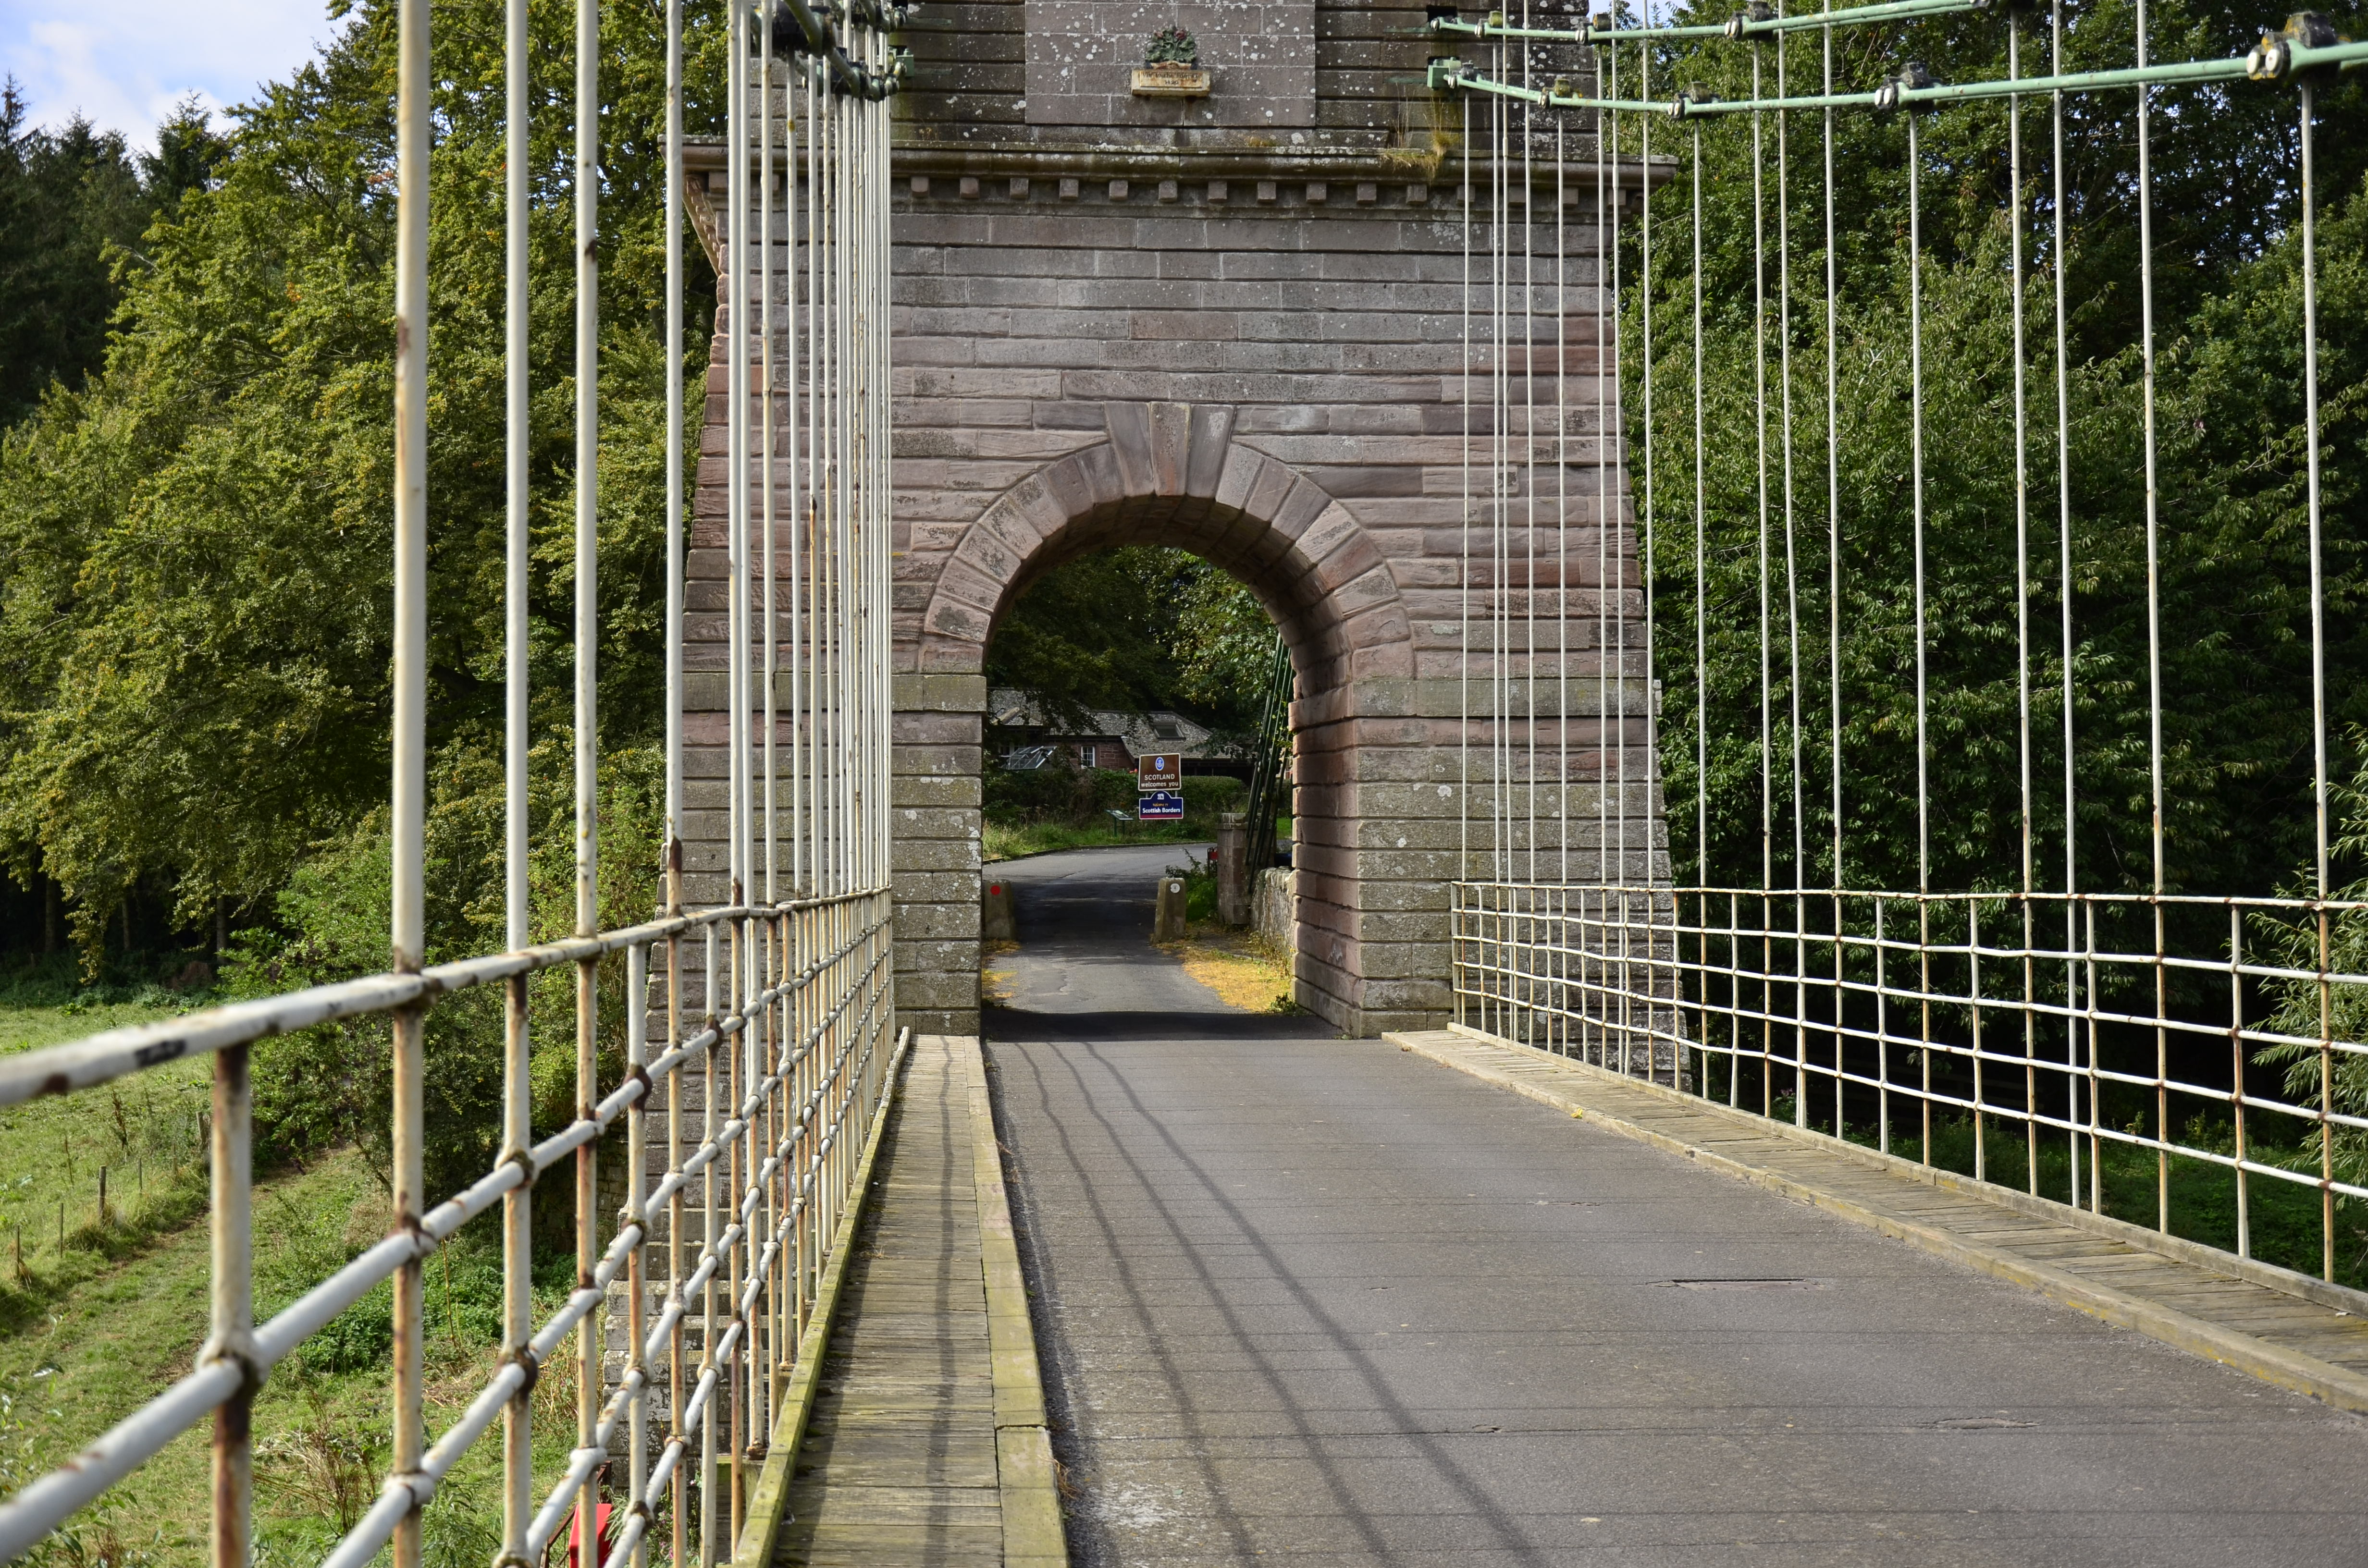
architecture, bridge, walkway, transport, arch, rolling stock, nonbuilding structure